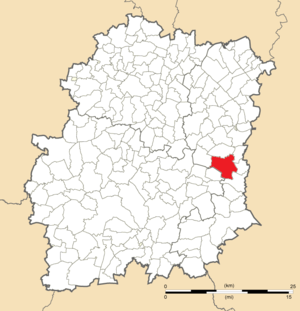
Carte de position de Champcueil en Essonne (91)
Champcueil est une commune française située à trente-neuf kilomètres au sud-est de Paris dans le département de l'Essonne, en région Île-de-France.